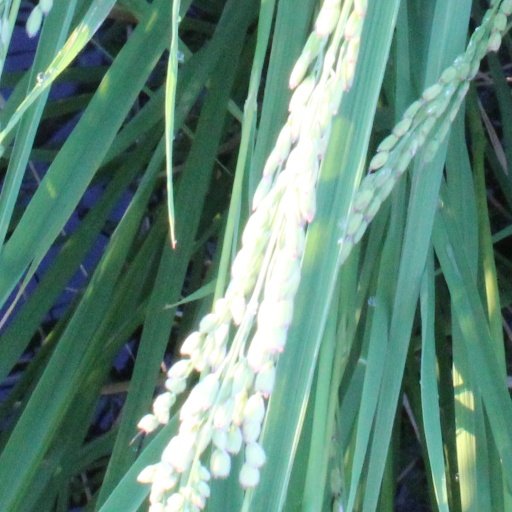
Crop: rice